El juego de las llaves

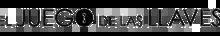

El juego de las llaves is a Mexican comedy television series created by Marisa Quiroga. It premiered on 16 August 2019 on Amazon Prime Video. The series features an ensemble cast including Maite Perroni, Humberto Busto, Marimar Vega, Sebastián Zurita, Horacio Pancheri, Fabiola Campomanes, Hugo Catalán, and Ela Velden.